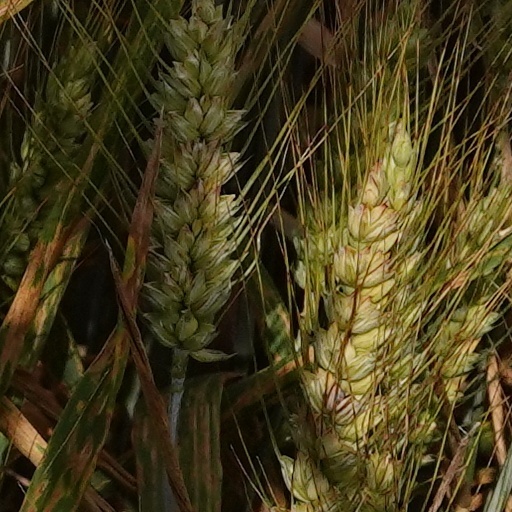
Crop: wheat